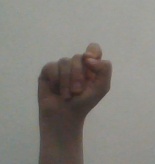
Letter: fa